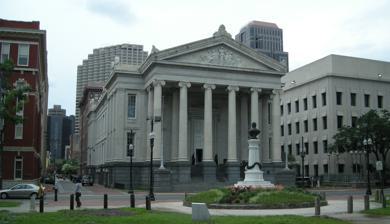
Building: Gallier Hall
Country: United States of America
Year built: 1853
United States historic place Gallier Hall U.S. National Register of Historic Places U.S. National Historic Landmark Gallier Hall, facing Lafayette Square, New Orleans Show map of East New Orleans Show map of Louisiana Show map of the United States Location 545 St. Charles Avenue , New Orleans , Louisiana , U. S. Coordinates 29°56′46.76″N 90°4′17.01″W / 29.9463222°N 90.0713917°W / 29.9463222; -90.0713917 Built 1853 Architect James Gallier Sr. Architectural style Greek Revival NRHP reference No. 74002250 Significant dates Added to NRHP May 30, 1974 Designated NHL May 30, 1974 Gallier Hall is a historic building on St. Charles Avenue in New Orleans , Louisiana . It is the former New Orleans city hall, and continues in civic use.  Built 1845–1853, it is a nationally significant example of Greek Revival architecture, and one of the finest works of architect James Gallier . It was designated a National Historic Landmark in 1974. Description and history Gallier Hall is located on St. Charles Avenue at Lafayette Square in the Central Business District . The building was originally designed to be the city hall of New Orleans by the architect, James Gallier Sr. Construction began in 1845, and the building was dedicated on 10 May 1853. Gallier Hall is a three-story marble structure fronted by two rows of fluted Ionic columns in the Neoclassical style . It is one of the most important structures built during the antebellum period of the city. After its dedication in 1853, Gallier Hall remained the city hall for just over a century.  Many important events during the Civil War , Reconstruction , and the era of Louisiana governor Huey Long took place at Gallier Hall. After the City Hall was moved to the modern complex at Duncan Plaza in the 1950s, old Gallier Hall nonetheless continued its traditional place of honor during Mardi Gras . Viewing galleries in front of the hall are reserved for Mardi Gras royalty , and parades on the St. Charles route pause in front of them.  Marching bands typically perform shows here during the parades. On Mardi Gras Day the mayor of New Orleans toasts the kings of the Zulu Social Aid & Pleasure Club and Rex Parade here. Gallier Hall is currently a convention center, reception hall, and home of the Ty Tracy Theatre, named for the late artistic director of the New Orleans Recreation Department (NORD) Theatre. The Ty Tracy Theatre is home to Julie Condy's Crescent City Lights Youth Theatre organization. The building also serves as the venue for special civic functions such as mayoral inaugurations. The remains of particularly distinguished citizens sometimes lie in state here following their death, as a sign of deep citywide respect. See also Wikimedia Commons has media related to Gallier Hall . Lafayette Square List of National Historic Landmarks in Louisiana National Register of Historic Places listings in Orleans Parish, Louisiana References